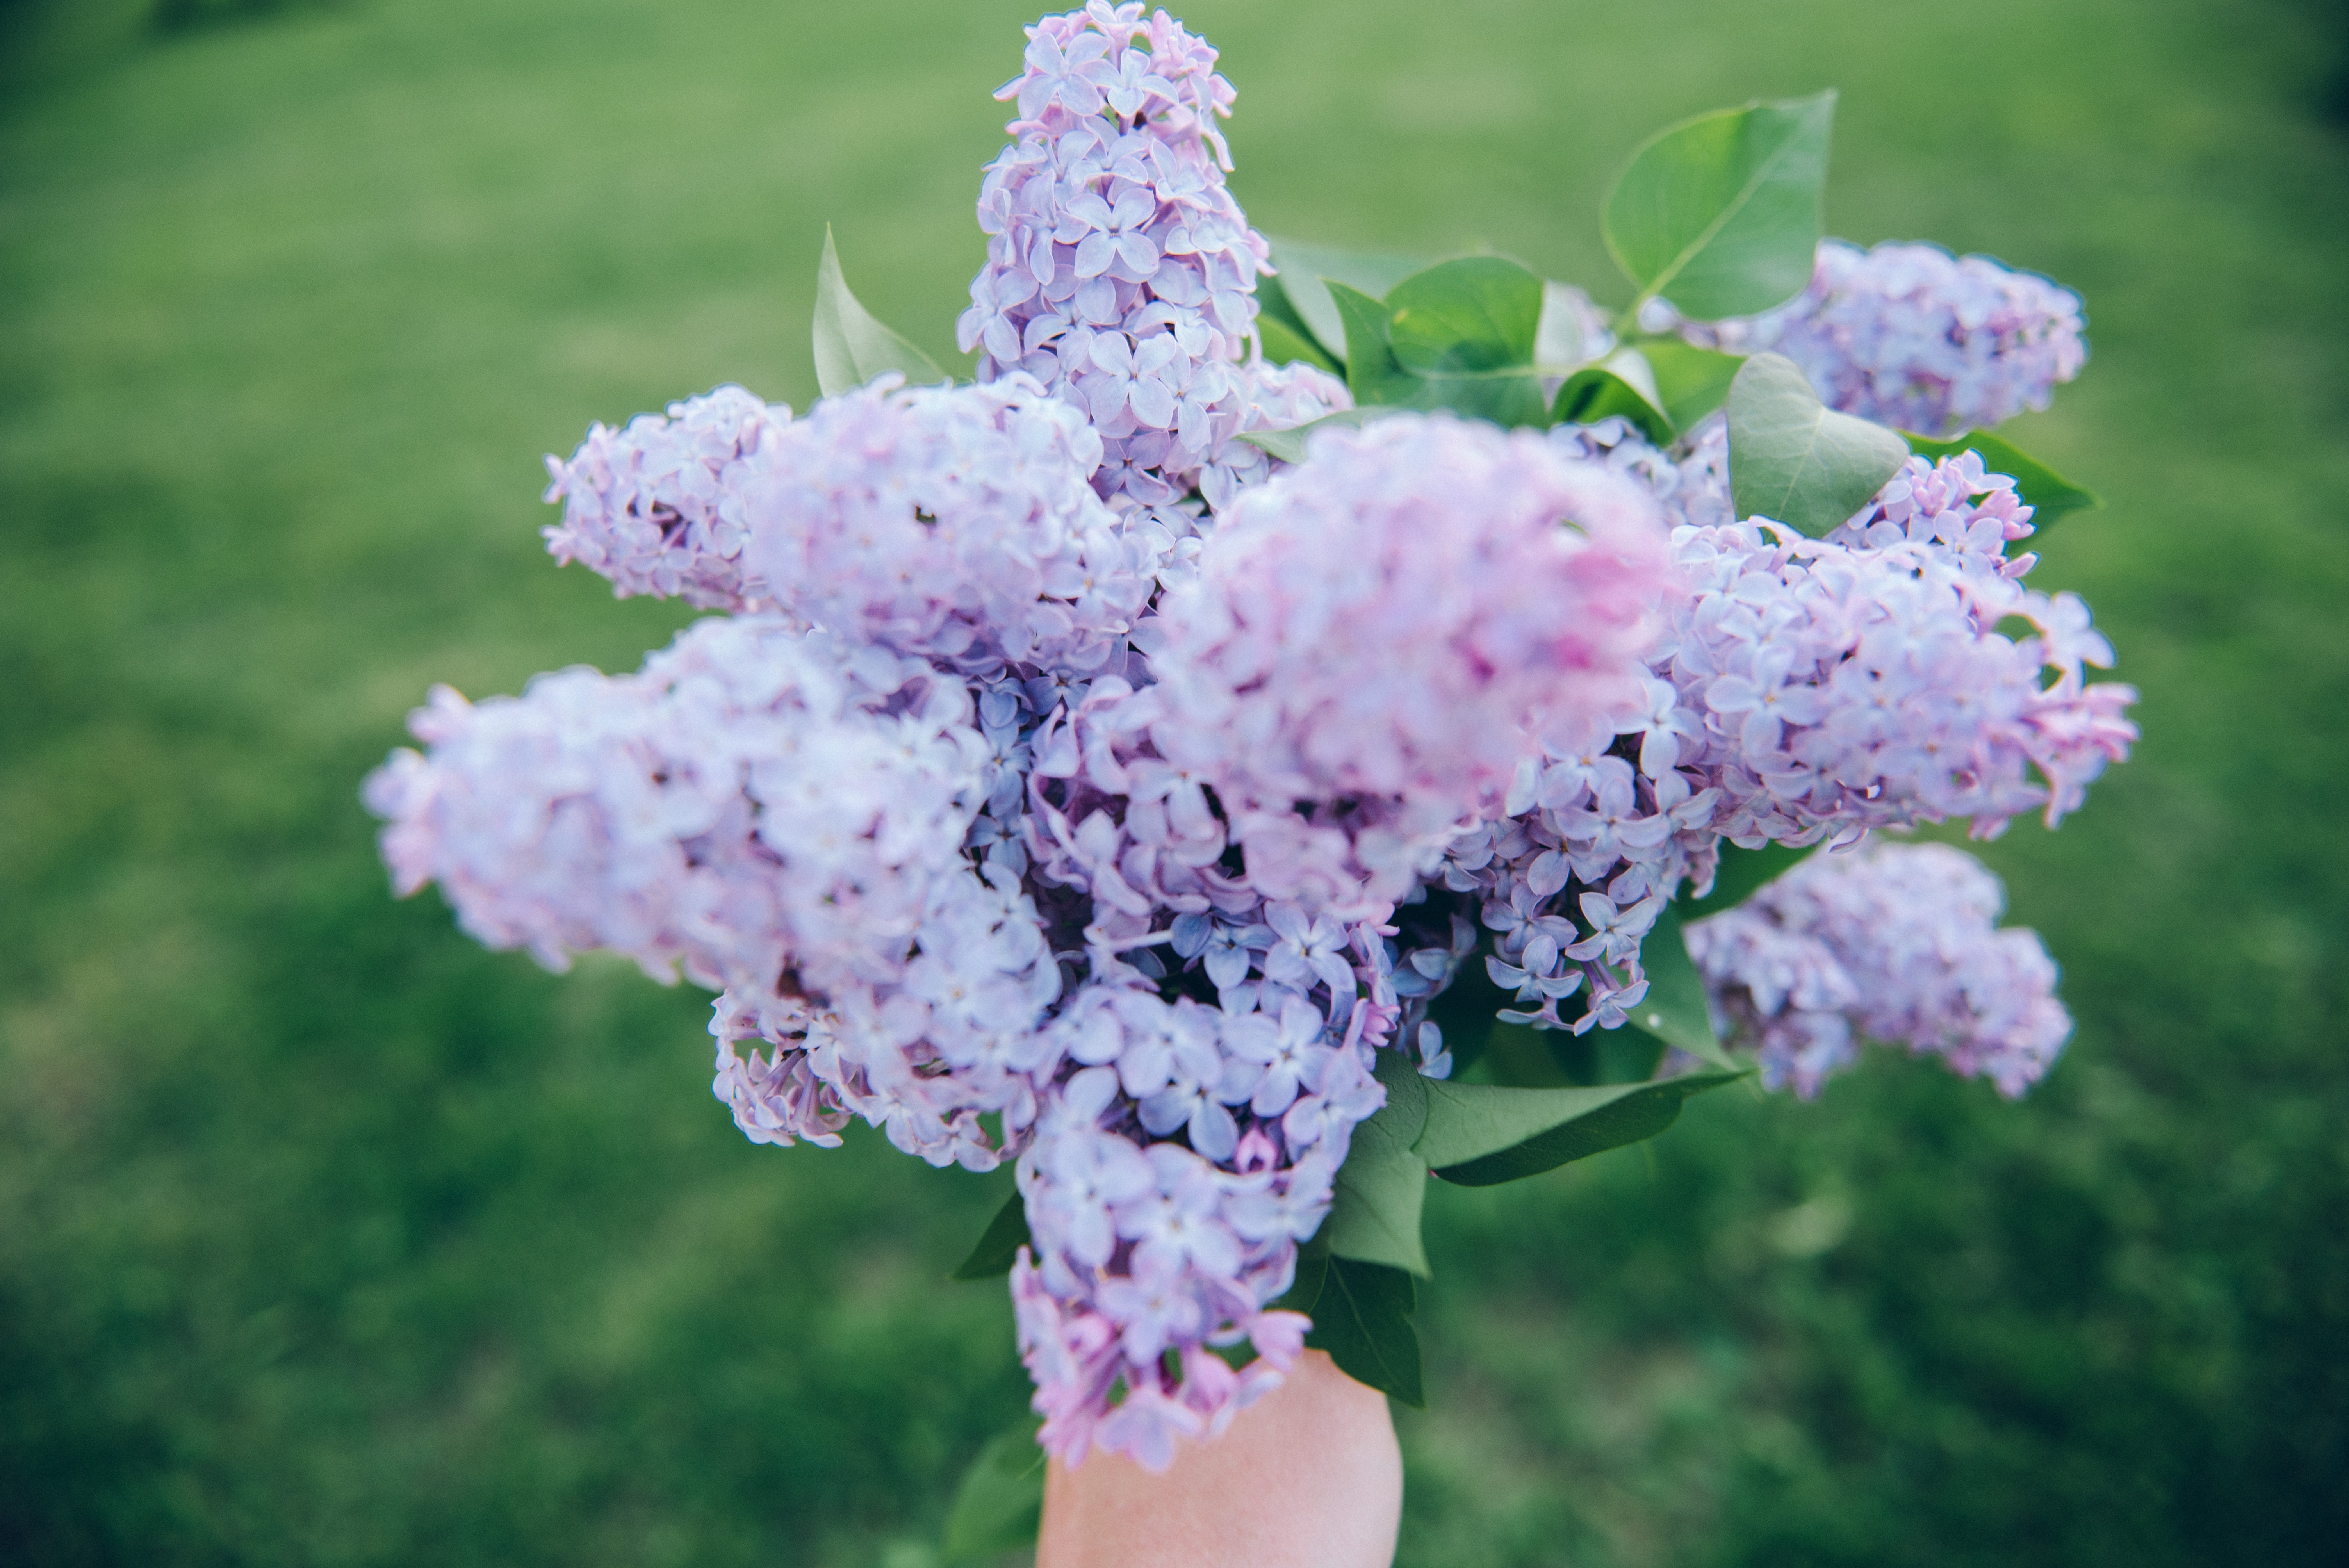
flower, lilac, nature, plant, flora, blossom, botany, land plant, spring, flowering plant, shrub, branch, macro photography